Magdaléna Borová

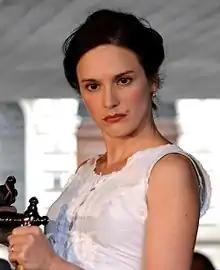
Borová in 2014

Borová graduated from Academy of Performing Arts in Prague in 2005, after which she joined the National Theatre in Prague. She appeared in the movie "Hrubeš a Mareš jsou kamarádi do deště" and in two TV films produced by Czech Television. She received the Alfréd Radok Award in the category "Talent of the Year".